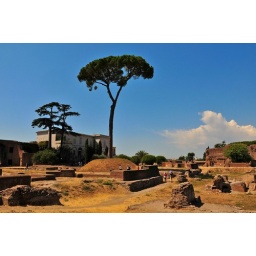
the palatine hill ,centre of the roman civilisation ,with mussolini,s house in background